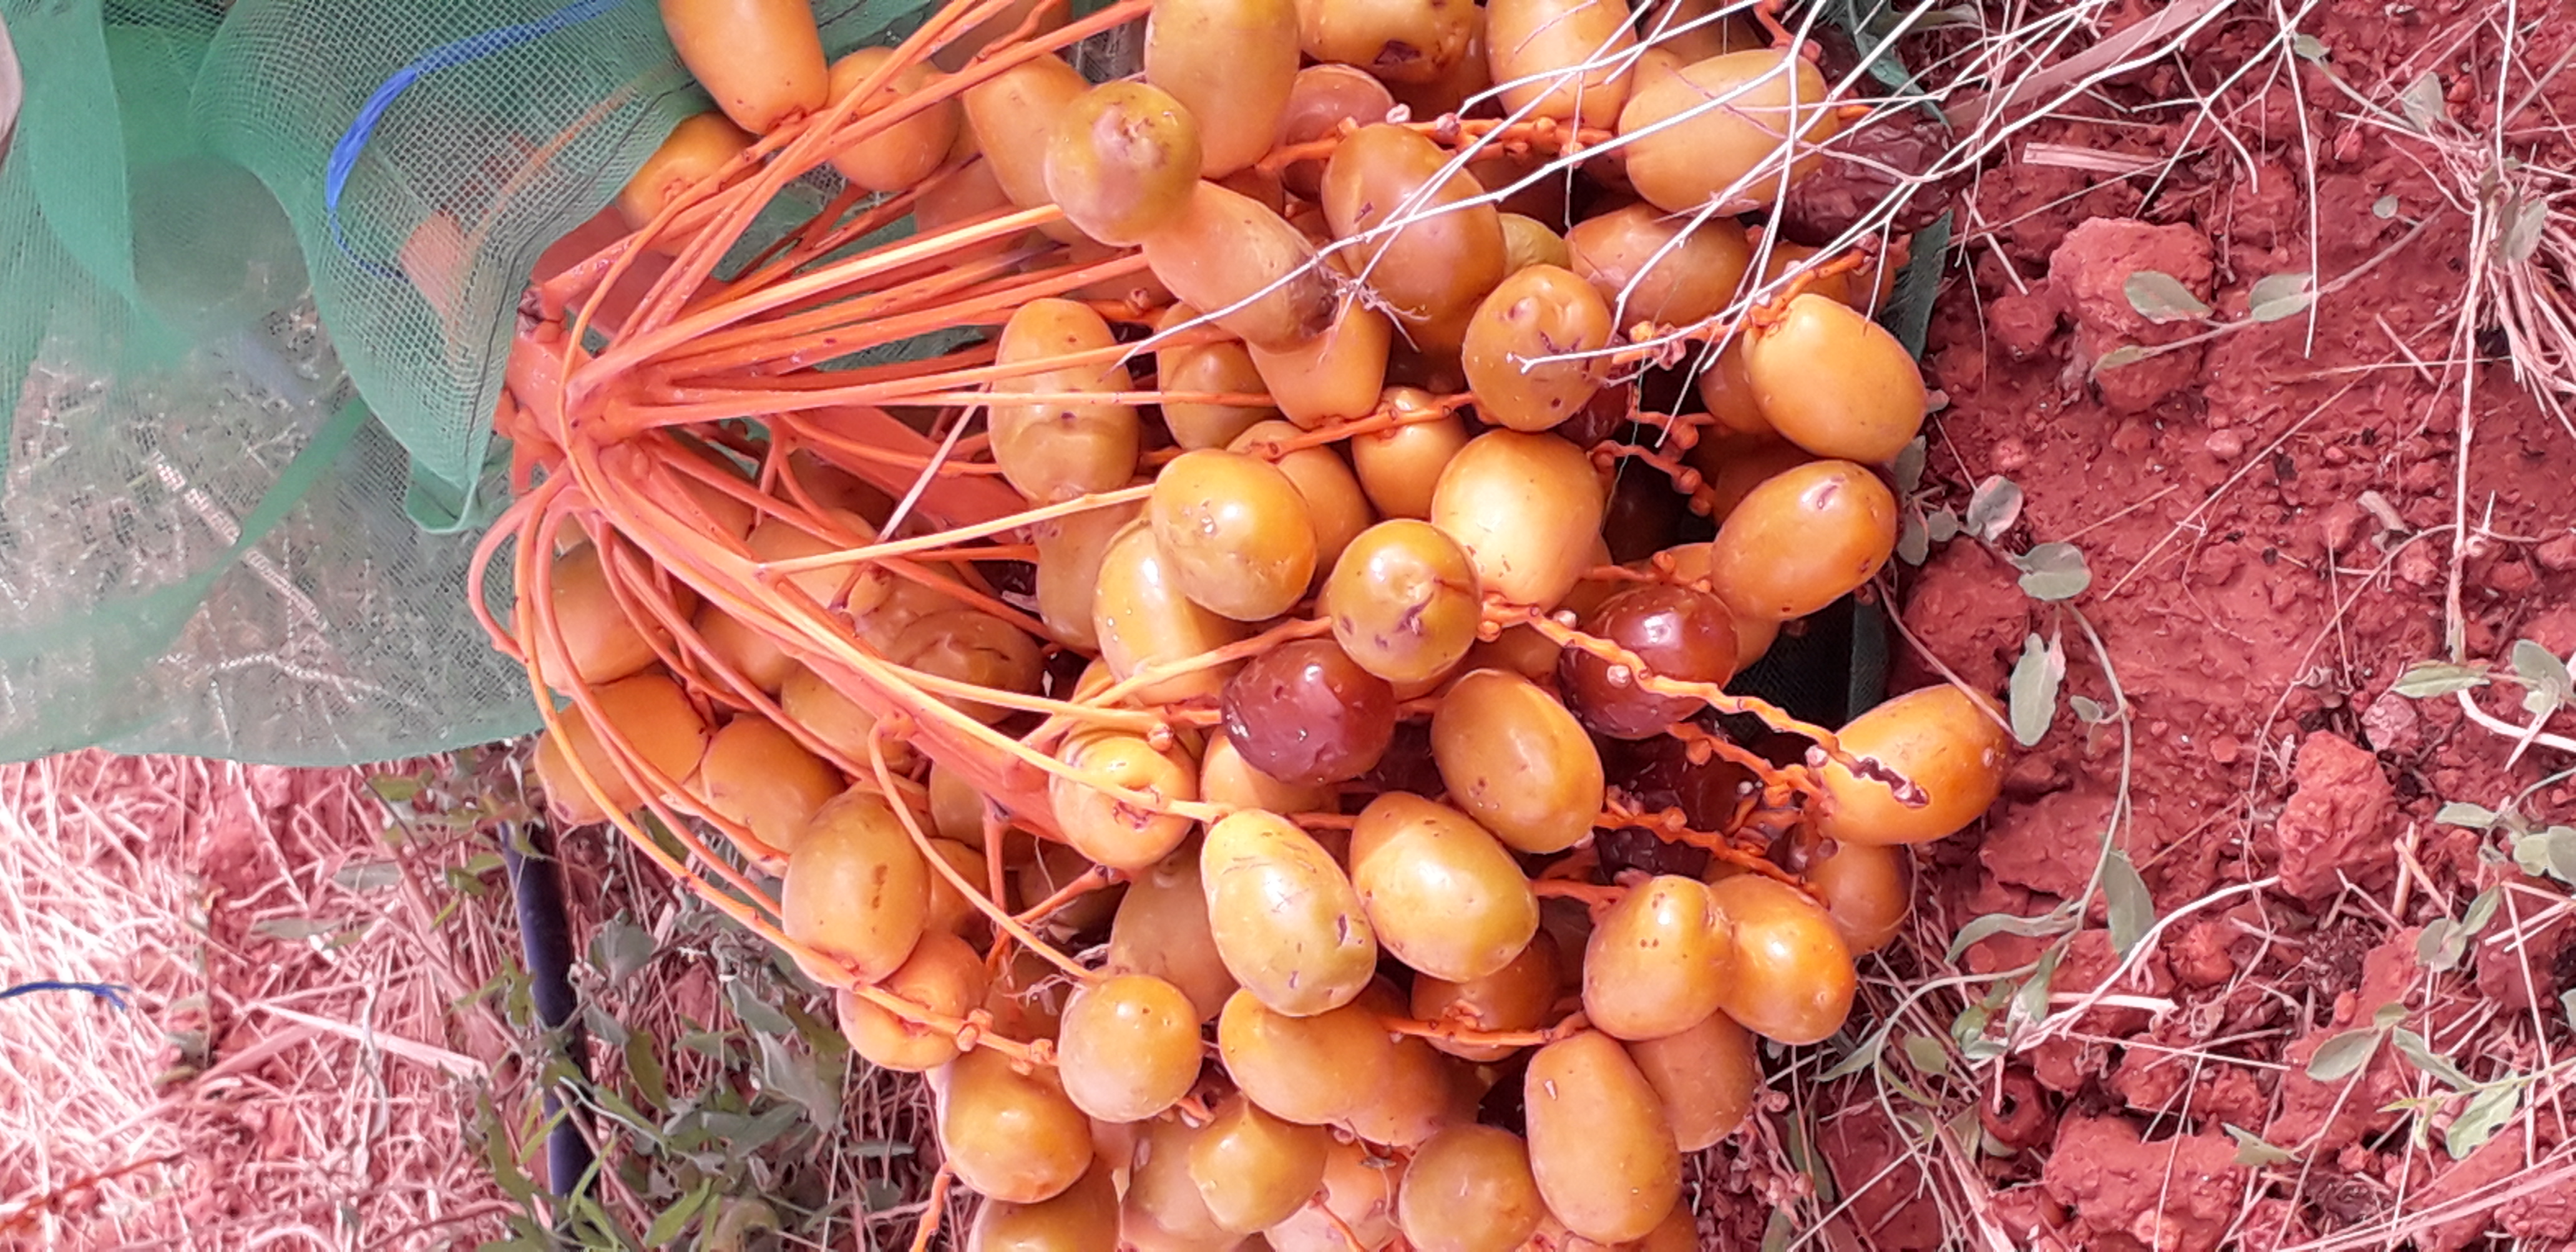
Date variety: Boufagous